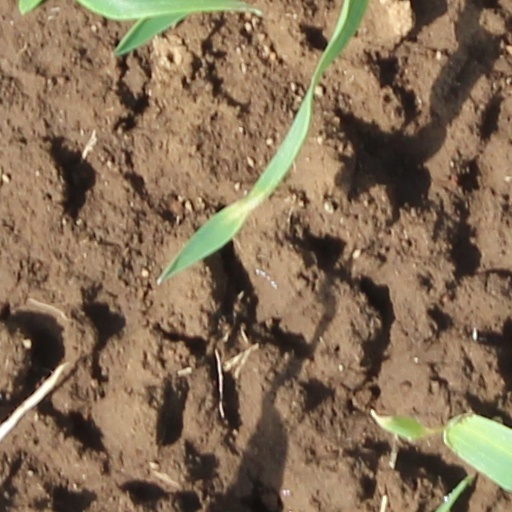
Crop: wheat